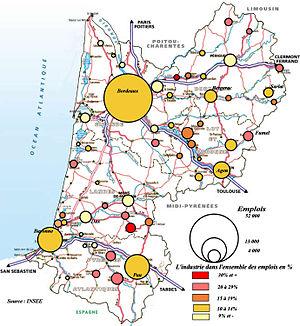
Nombre d'emplois industriels par aires urbaines en Aquitaine en 2008
L'Aquitaine est une ancienne région administrative du Sud-Ouest de la France. Elle comprenait cinq départements : la Dordogne, la Gironde, les Landes, le Lot-et-Garonne et les Pyrénées-Atlantiques. Son chef-lieu, Bordeaux, en était aussi la plus grande ville. Cette région administrative tirait son nom d'une partie de la Gaule, dont les contours ont évolué depuis l'Antiquité pour se fixer au XIIᵉ siècle à l'ensemble du Poitou, du Limousin, de l'Angoumois, de la Saintonge, du Périgord et de la Gascogne regroupés autour de Bordeaux dans le Duché d'Aquitaine. Ses habitants étaient appelés les Aquitains.